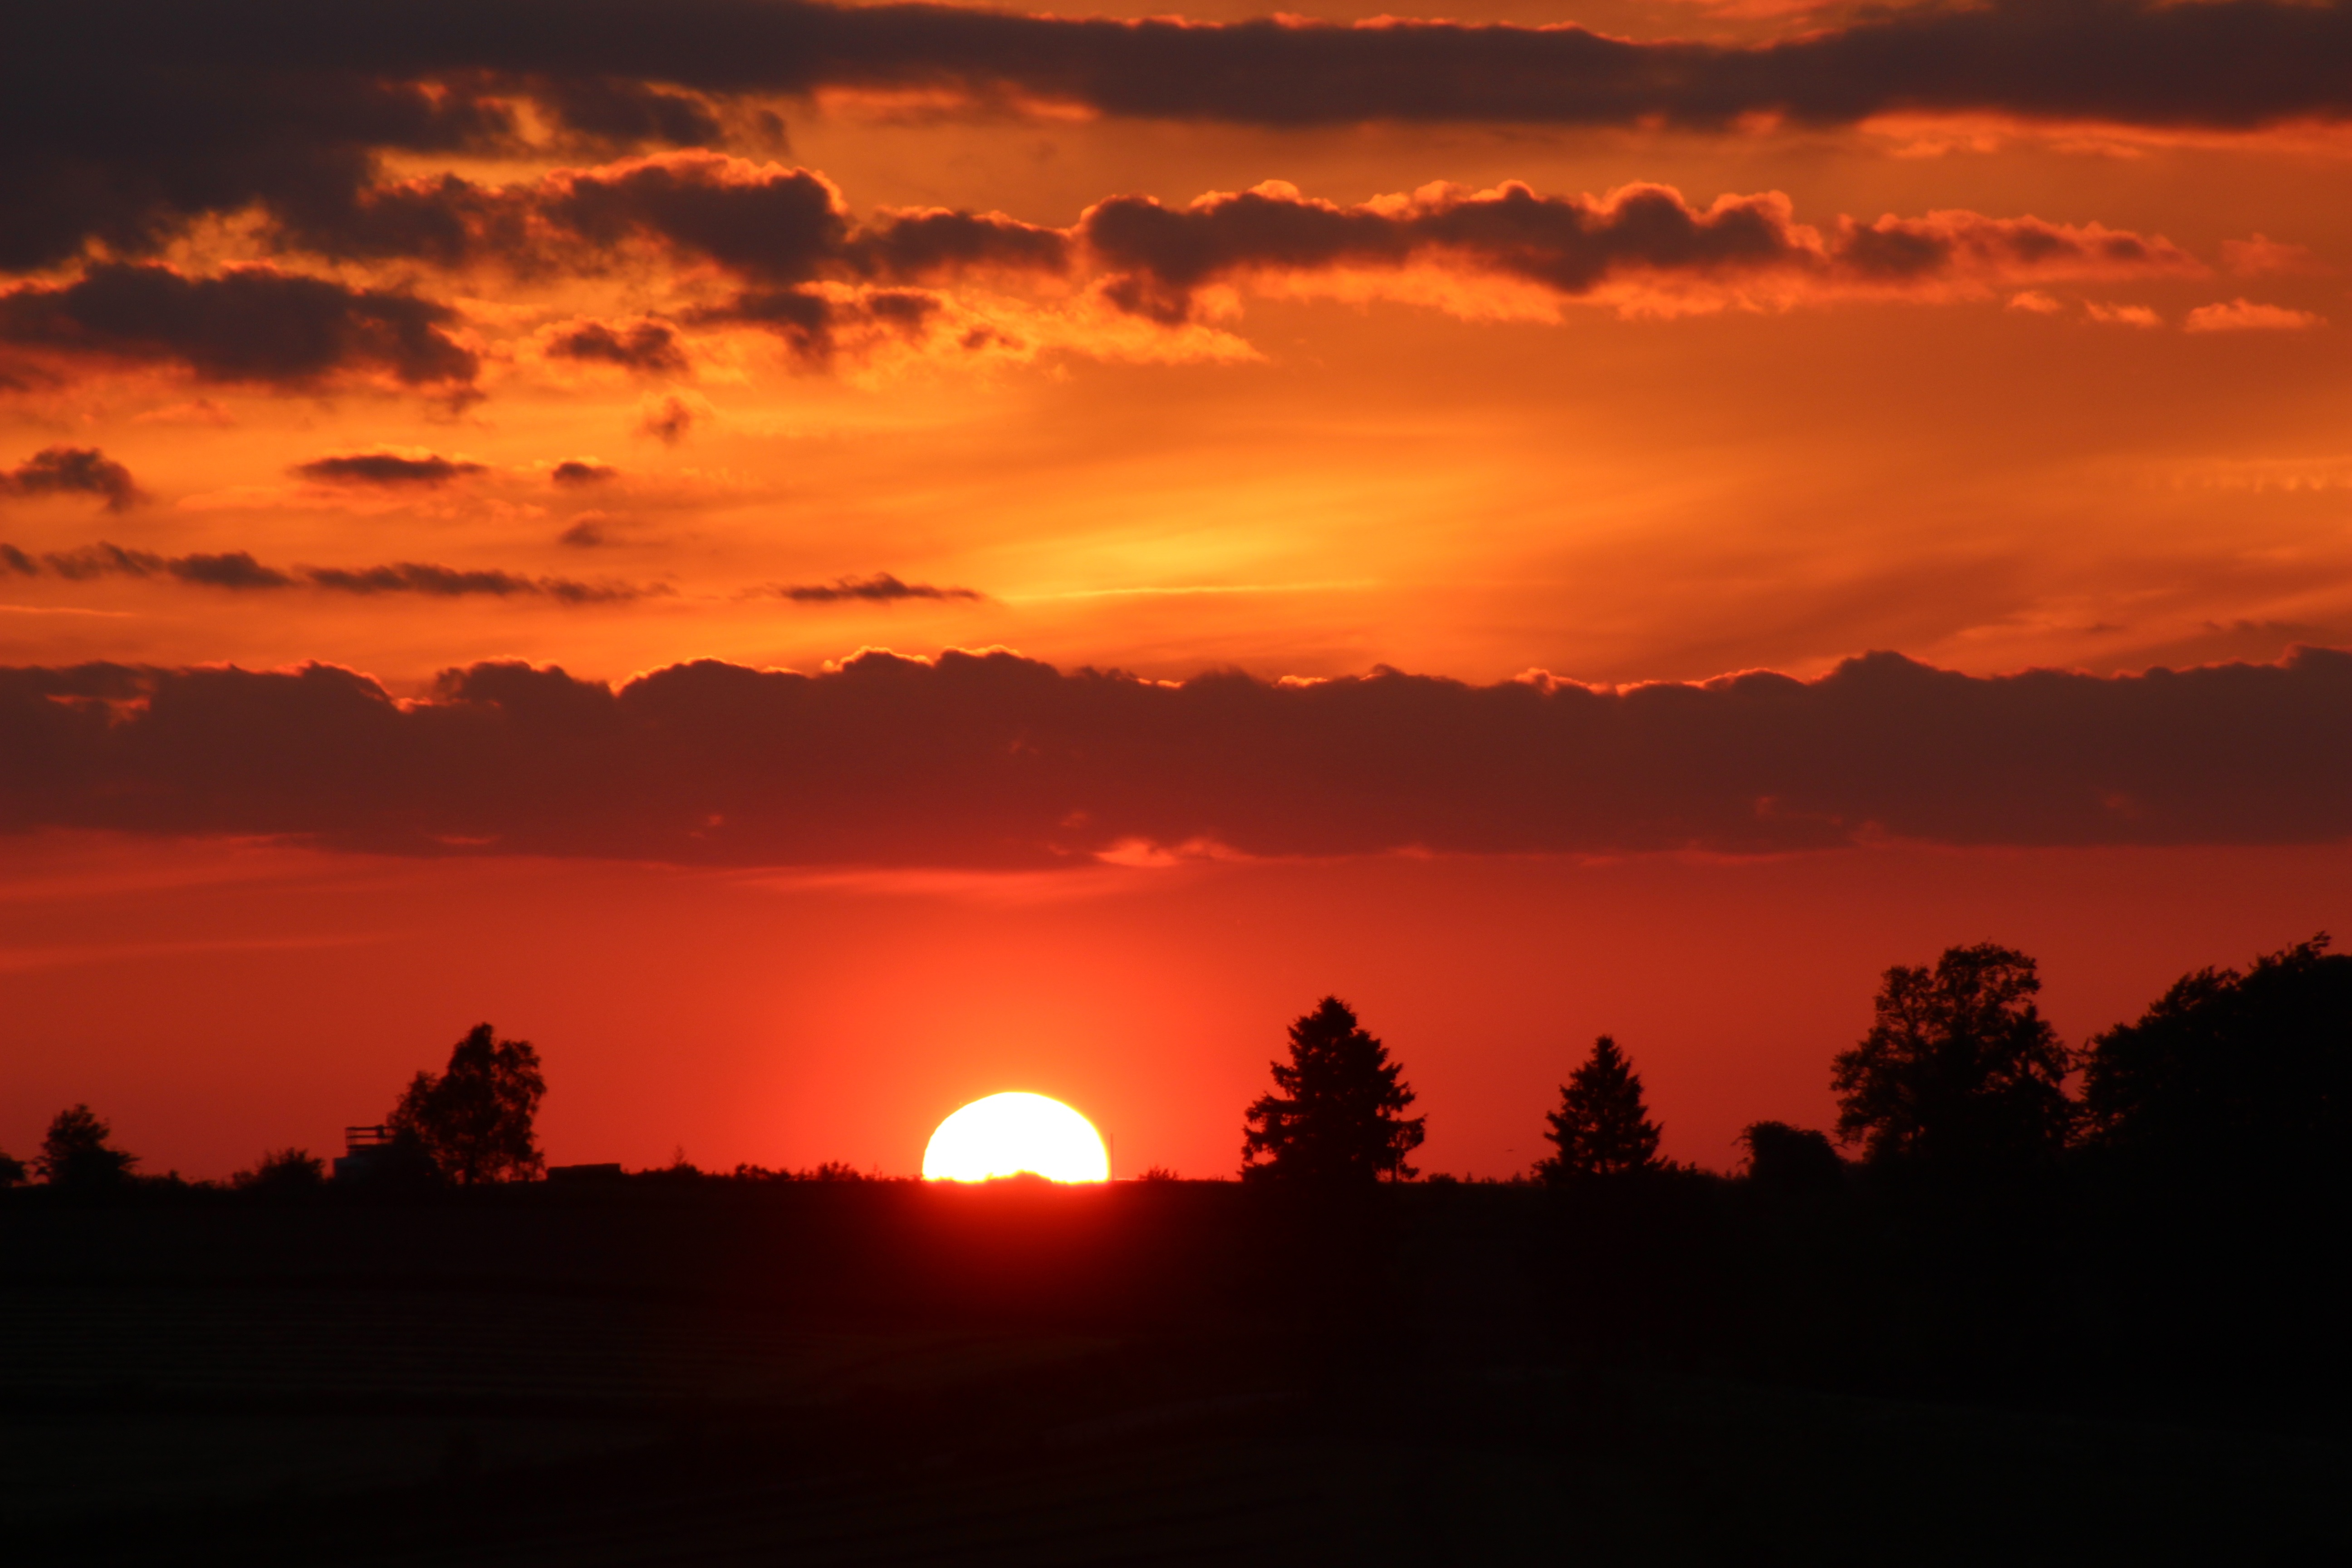
horizon, cloud, sky, sun, sunrise, sunset, night, morning, dawn, atmosphere, dusk, evening, clouds, afterglow, red sky at morning